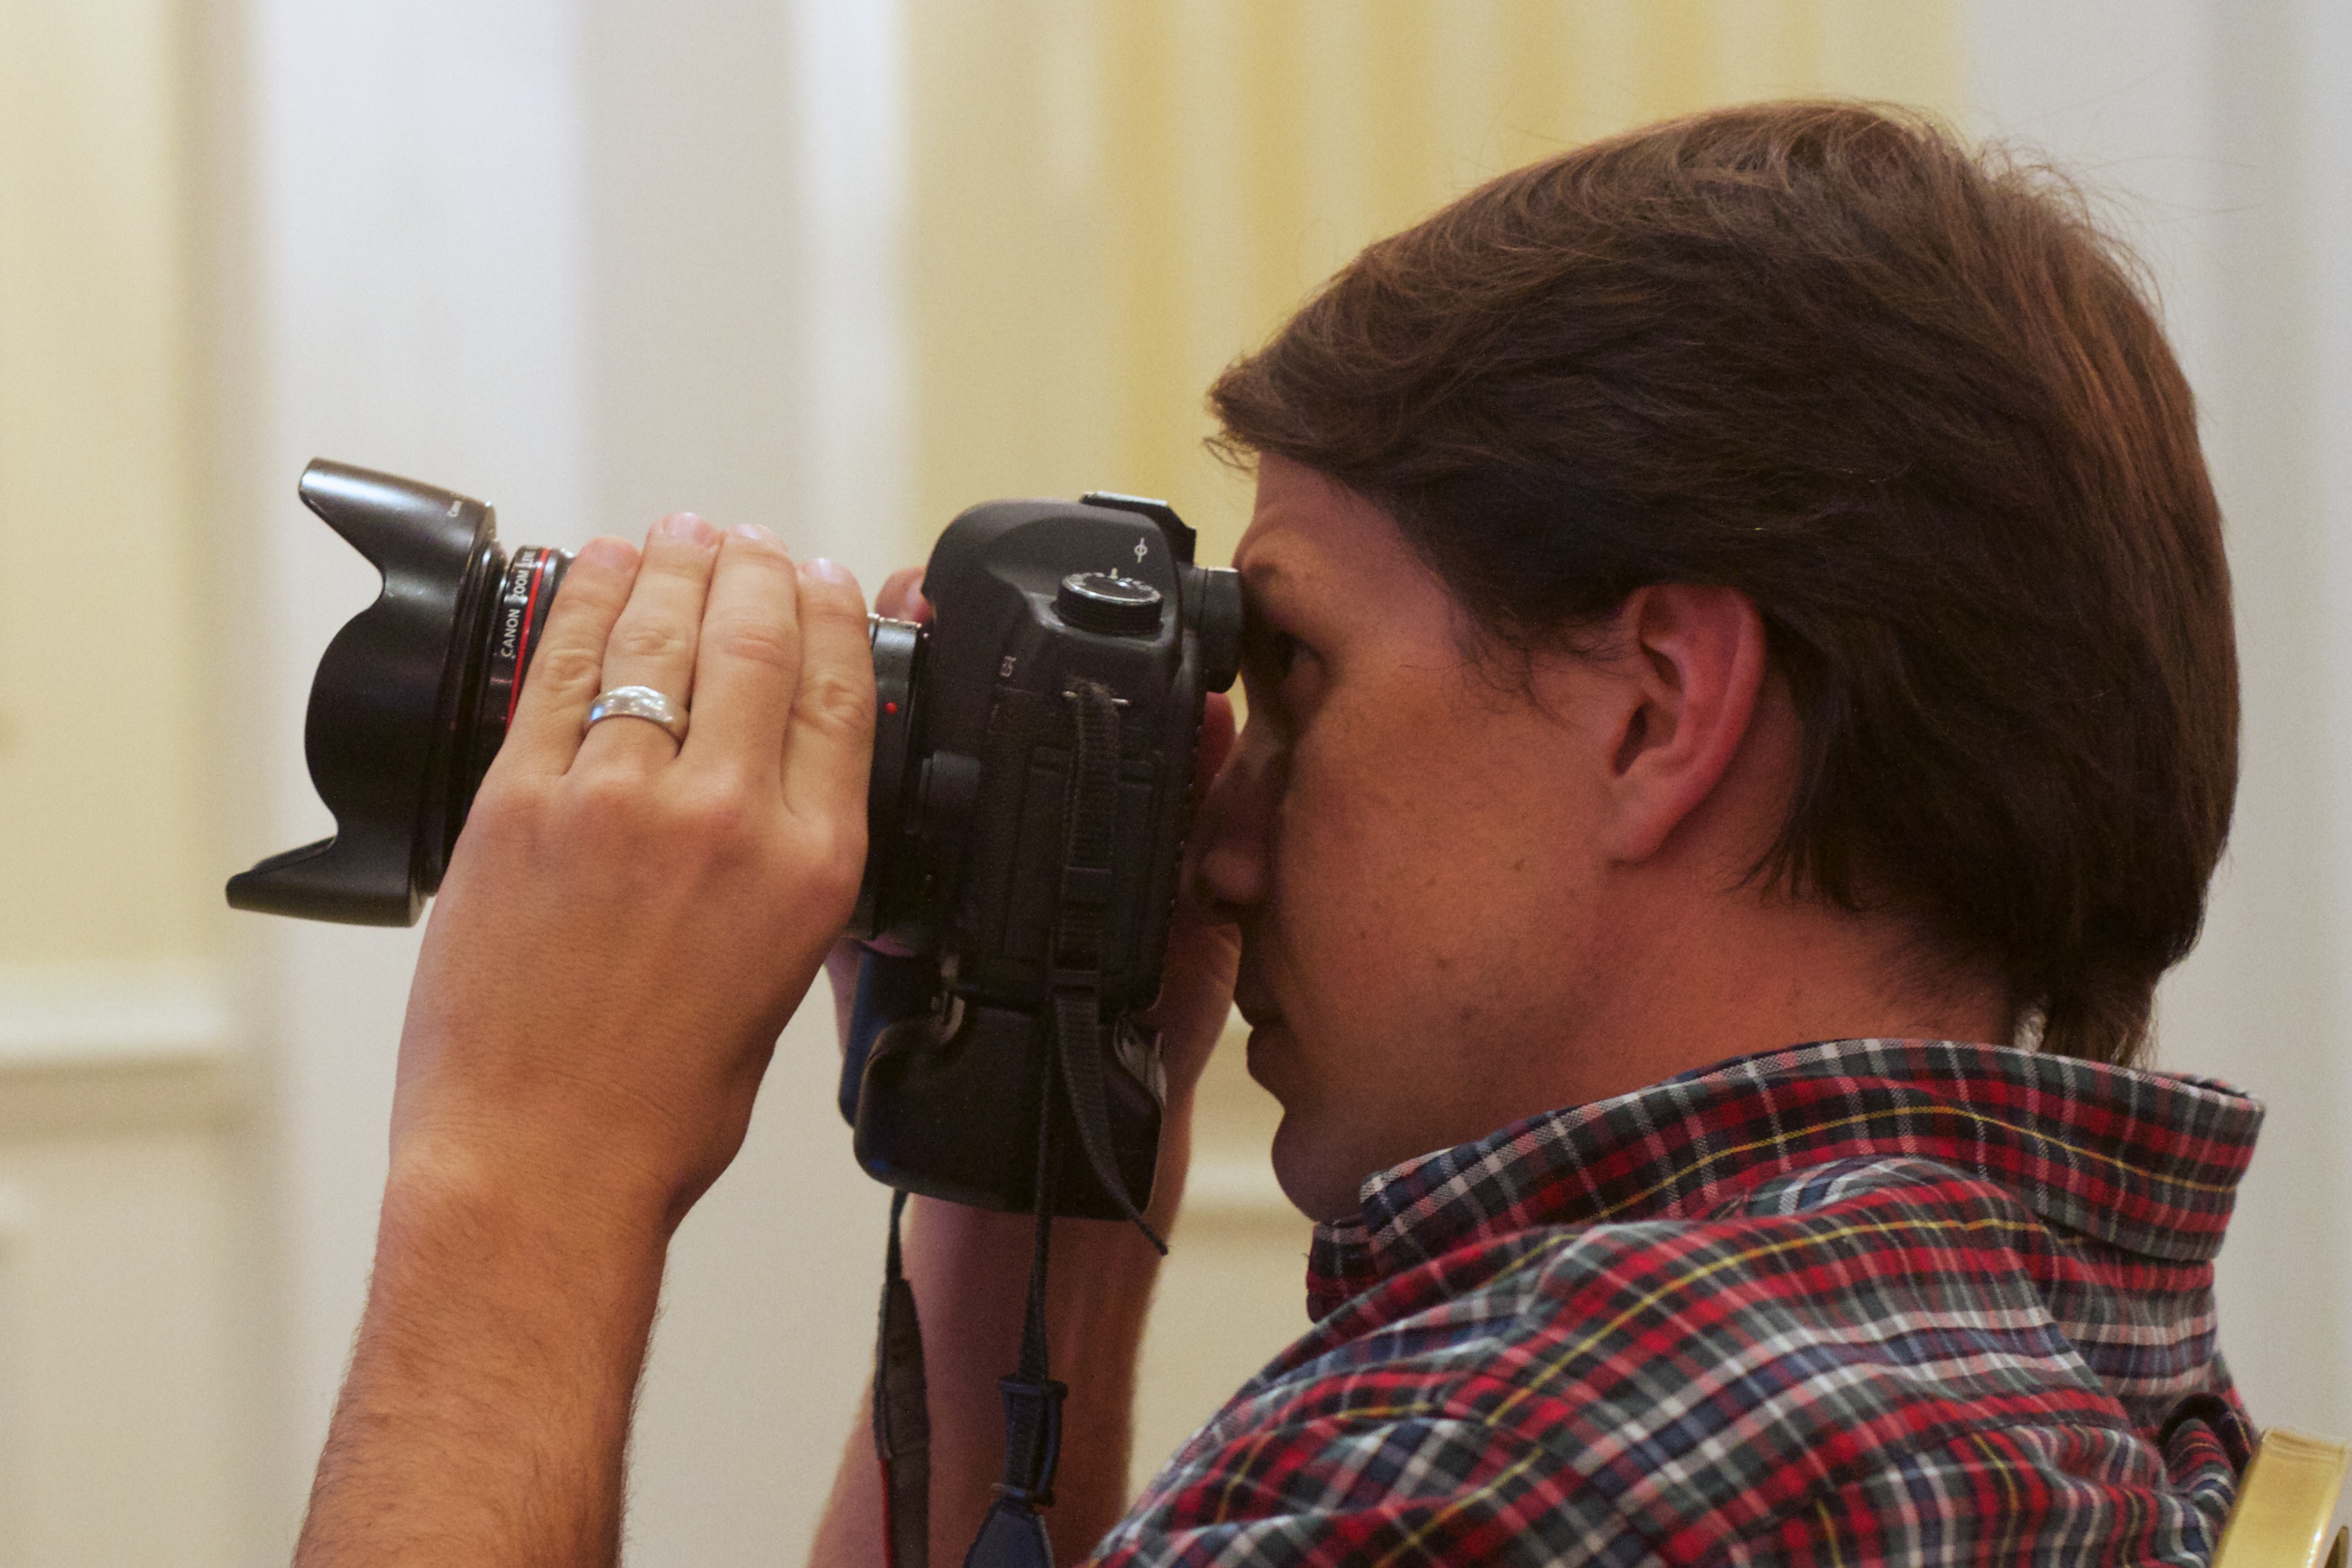
hand, man, person, girl, woman, hair, photography, leg, portrait, child, lady, hairstyle, human body, nose, eye, glasses, head, singing, skin, organ, interaction, sense, facial hair